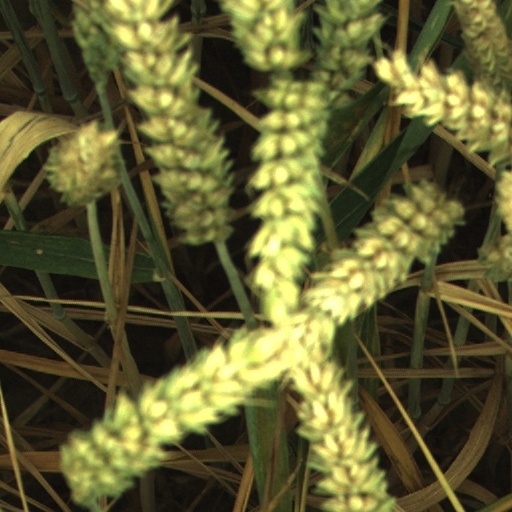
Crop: wheat